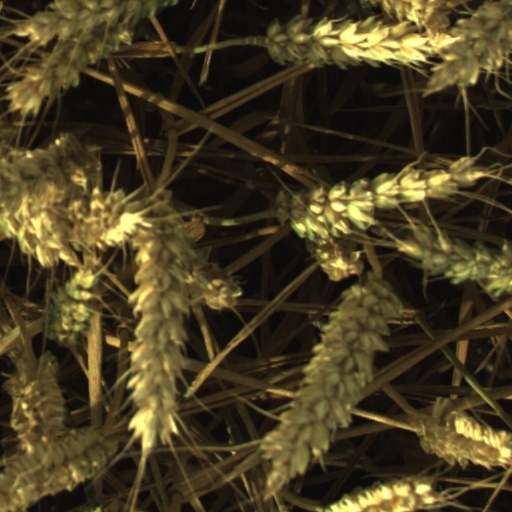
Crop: wheat